April Masini

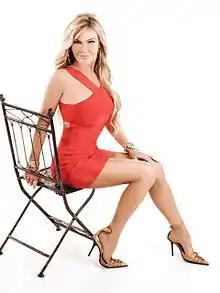
April Masini (August 2014)

Although the focus of Masini's forum is dating and relationships, she has been called on by the media for her opinion on a range of issues, including real estate transactions (BBC News), the relationships of sports teams with their fans ("The New York Times"), and television and movies ("USA Today"), the selling of beer and wine by Starbucks ("The Christian Science Monitor"), along with every imaginable dating and relationship question or opinion.